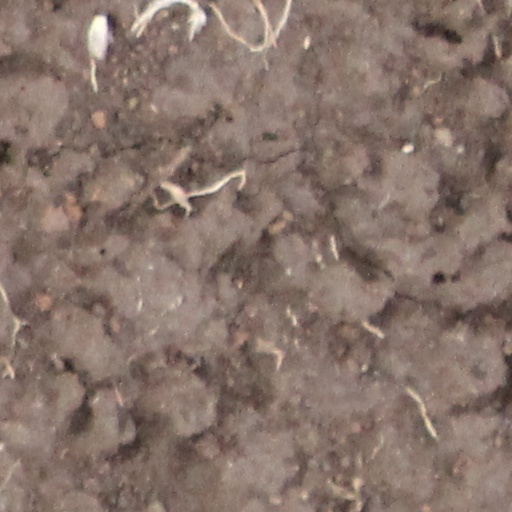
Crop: wheat